Sandra Fleckenstein

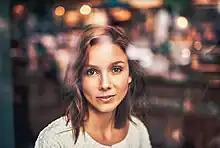

Sandra Fleckenstein (born 17 October 1985 in Darmstadt, Germany) is a German film and theatre actress.